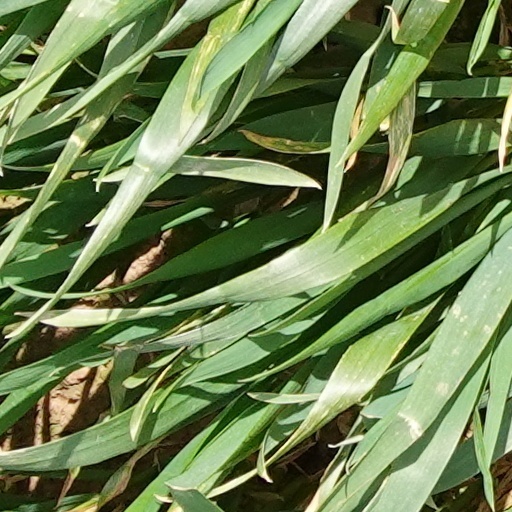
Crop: wheat